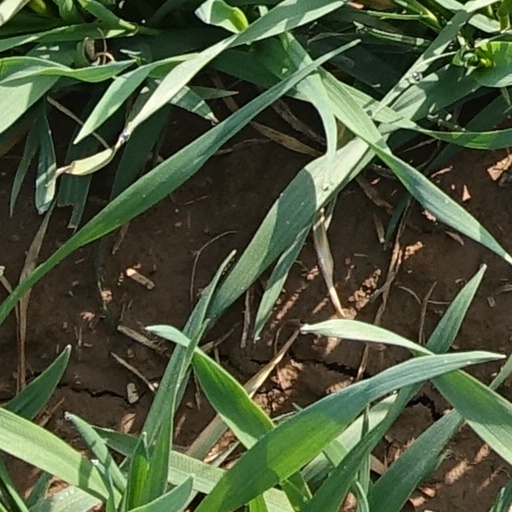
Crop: wheat